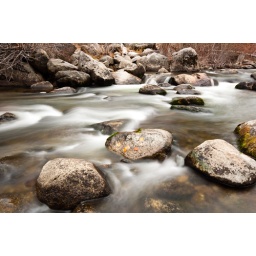
Long exposure of a river under a bridge in Strawberry, CA.